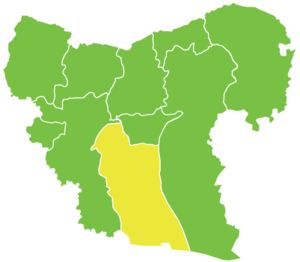
Le district d'as-Safira est l'un des dix districts du Gouvernorat d'Alep, situé dans le nord-ouest de la Syrie ; son centre administratif est la ville d'as-Safira. D'après le Bureau central des statistiques syrien, sa population était de 178 293 habitants en 2004.